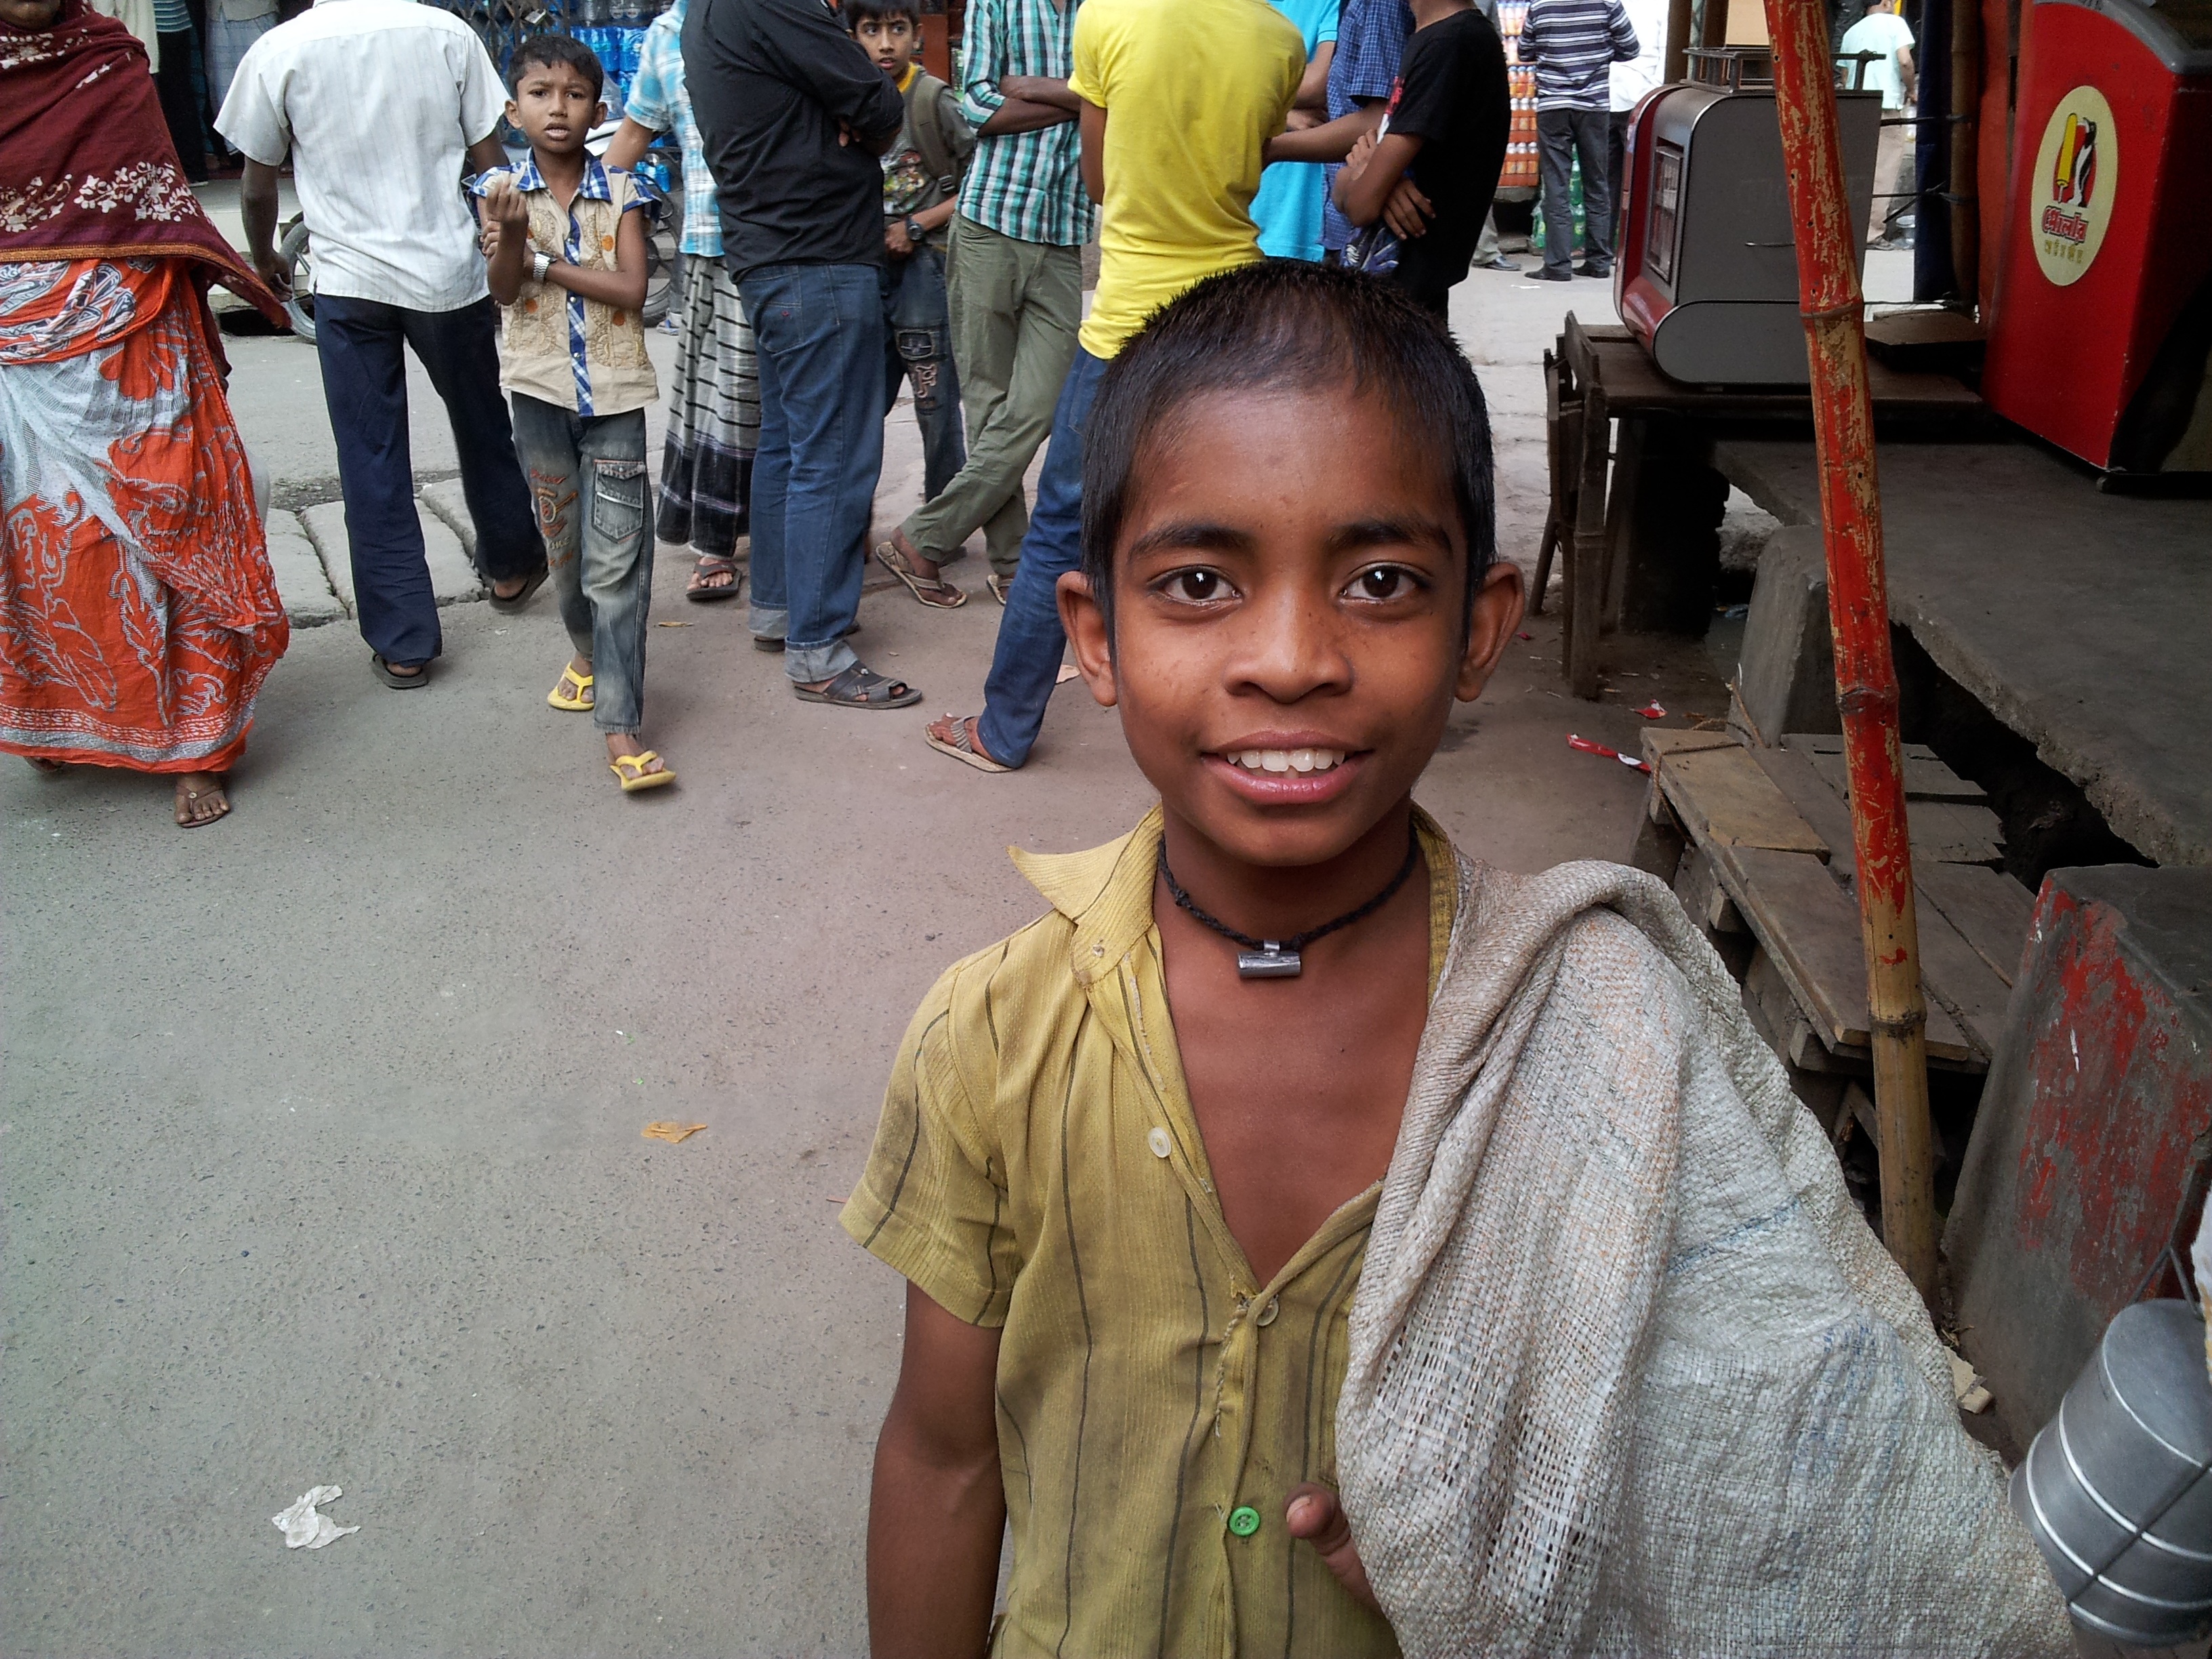
person, people, boy, asia, child, bazaar, temple, bangladesh, dhaka